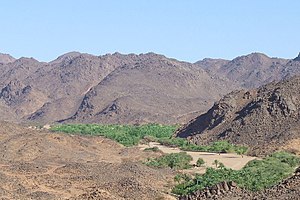
Bjergmassiv
Aïrbjergene i Niger er et eksempel på et massiv
Et massiv er i geologi betegnelsen for en stabil bjergmasse, der ikke internt påvirkes ret meget af pladetektonik, men primært flyttes som en samlet masse. Massiver er mindre enheder end de plader, der bevæger sig ved pladetektonik.